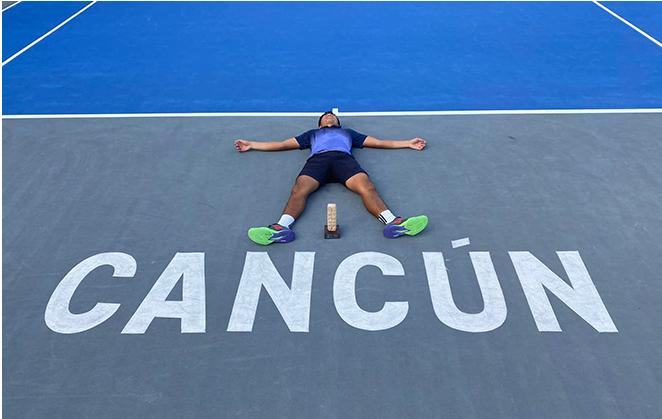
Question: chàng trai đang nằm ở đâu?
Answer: đang nằm trên một sân vận động